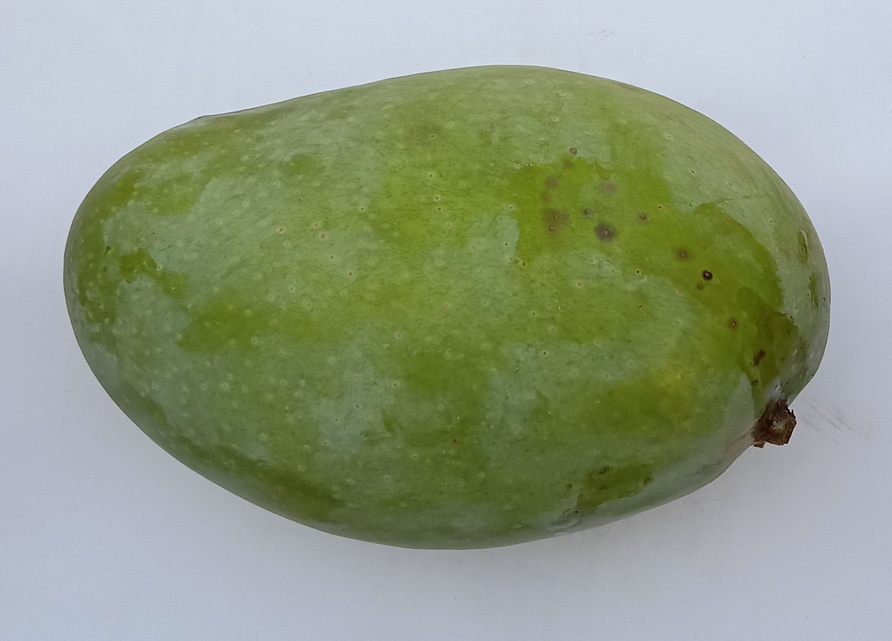
Mango variety: Fajri